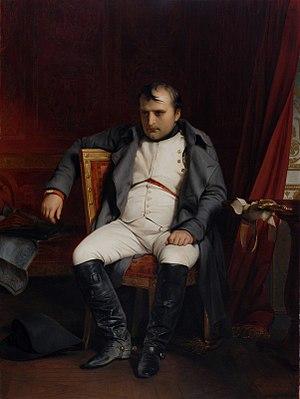
Napoléon Bonaparte, né le 15 août 1769 à Ajaccio et mort le 5 mai 1821 sur l'île Sainte-Hélène, est un militaire et homme d'État français, premier empereur des Français, du 18 mai 1804 au 6 avril 1814 et du 20 mars au 22 juin 1815, sous le nom de Napoléon Iᵉʳ.